Mariano Soler

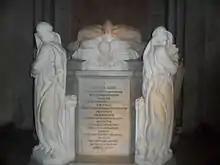
Tomb of Mariano Soler at the Montevideo Metropolitan Cathedral.

He is buried in an ornate tomb inside the Montevideo Metropolitan Cathedral.